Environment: real
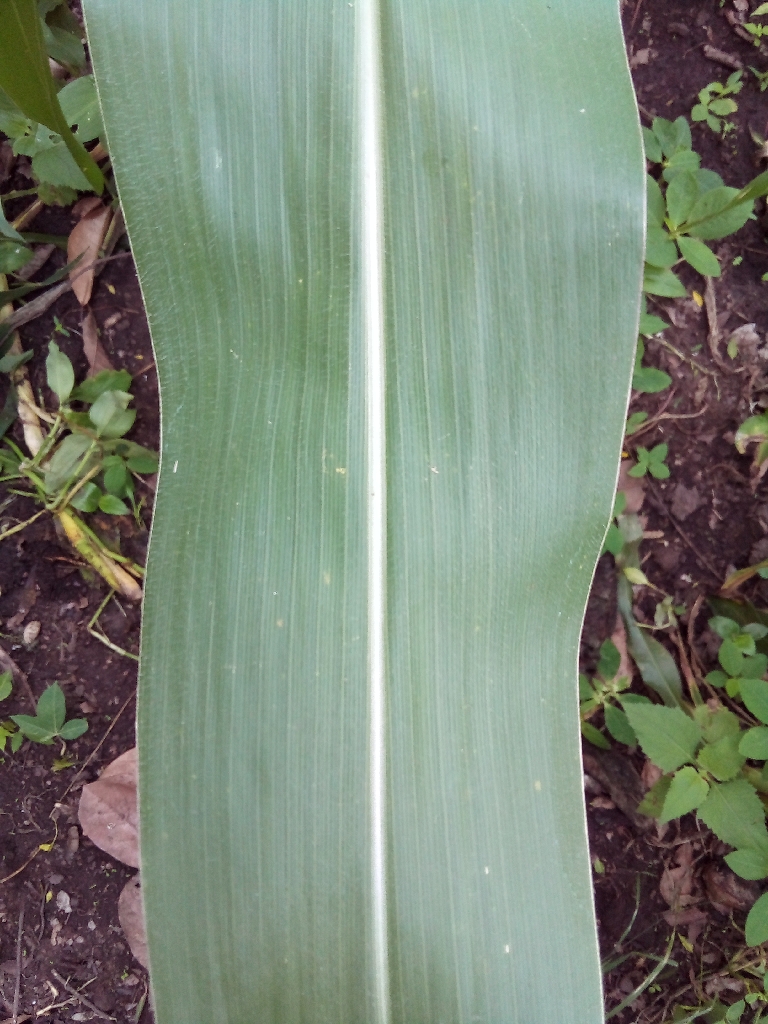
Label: healthy